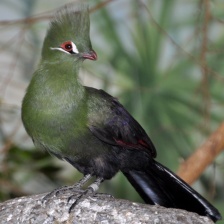
Species: GUINEA TURACO
Scientific name: TAURACO PERSA